Pomo

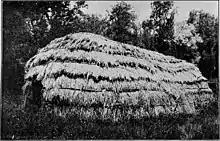
Pomo house, of wicker-work

Shortly after the massacre, during 1851 and 1852, four reservations for the Pomo were established by the United States government in California. Pomo were also part of the forced relocation known as the "Marches to Round Valley" in 1856, conducted by the U.S. federal government. By using bullwhips and guns, white settlers demanded relocation to reservations of the Pomo Indian. The justification given was that to protect their culture, the Pomo Indians had to be removed from their ancestral land.